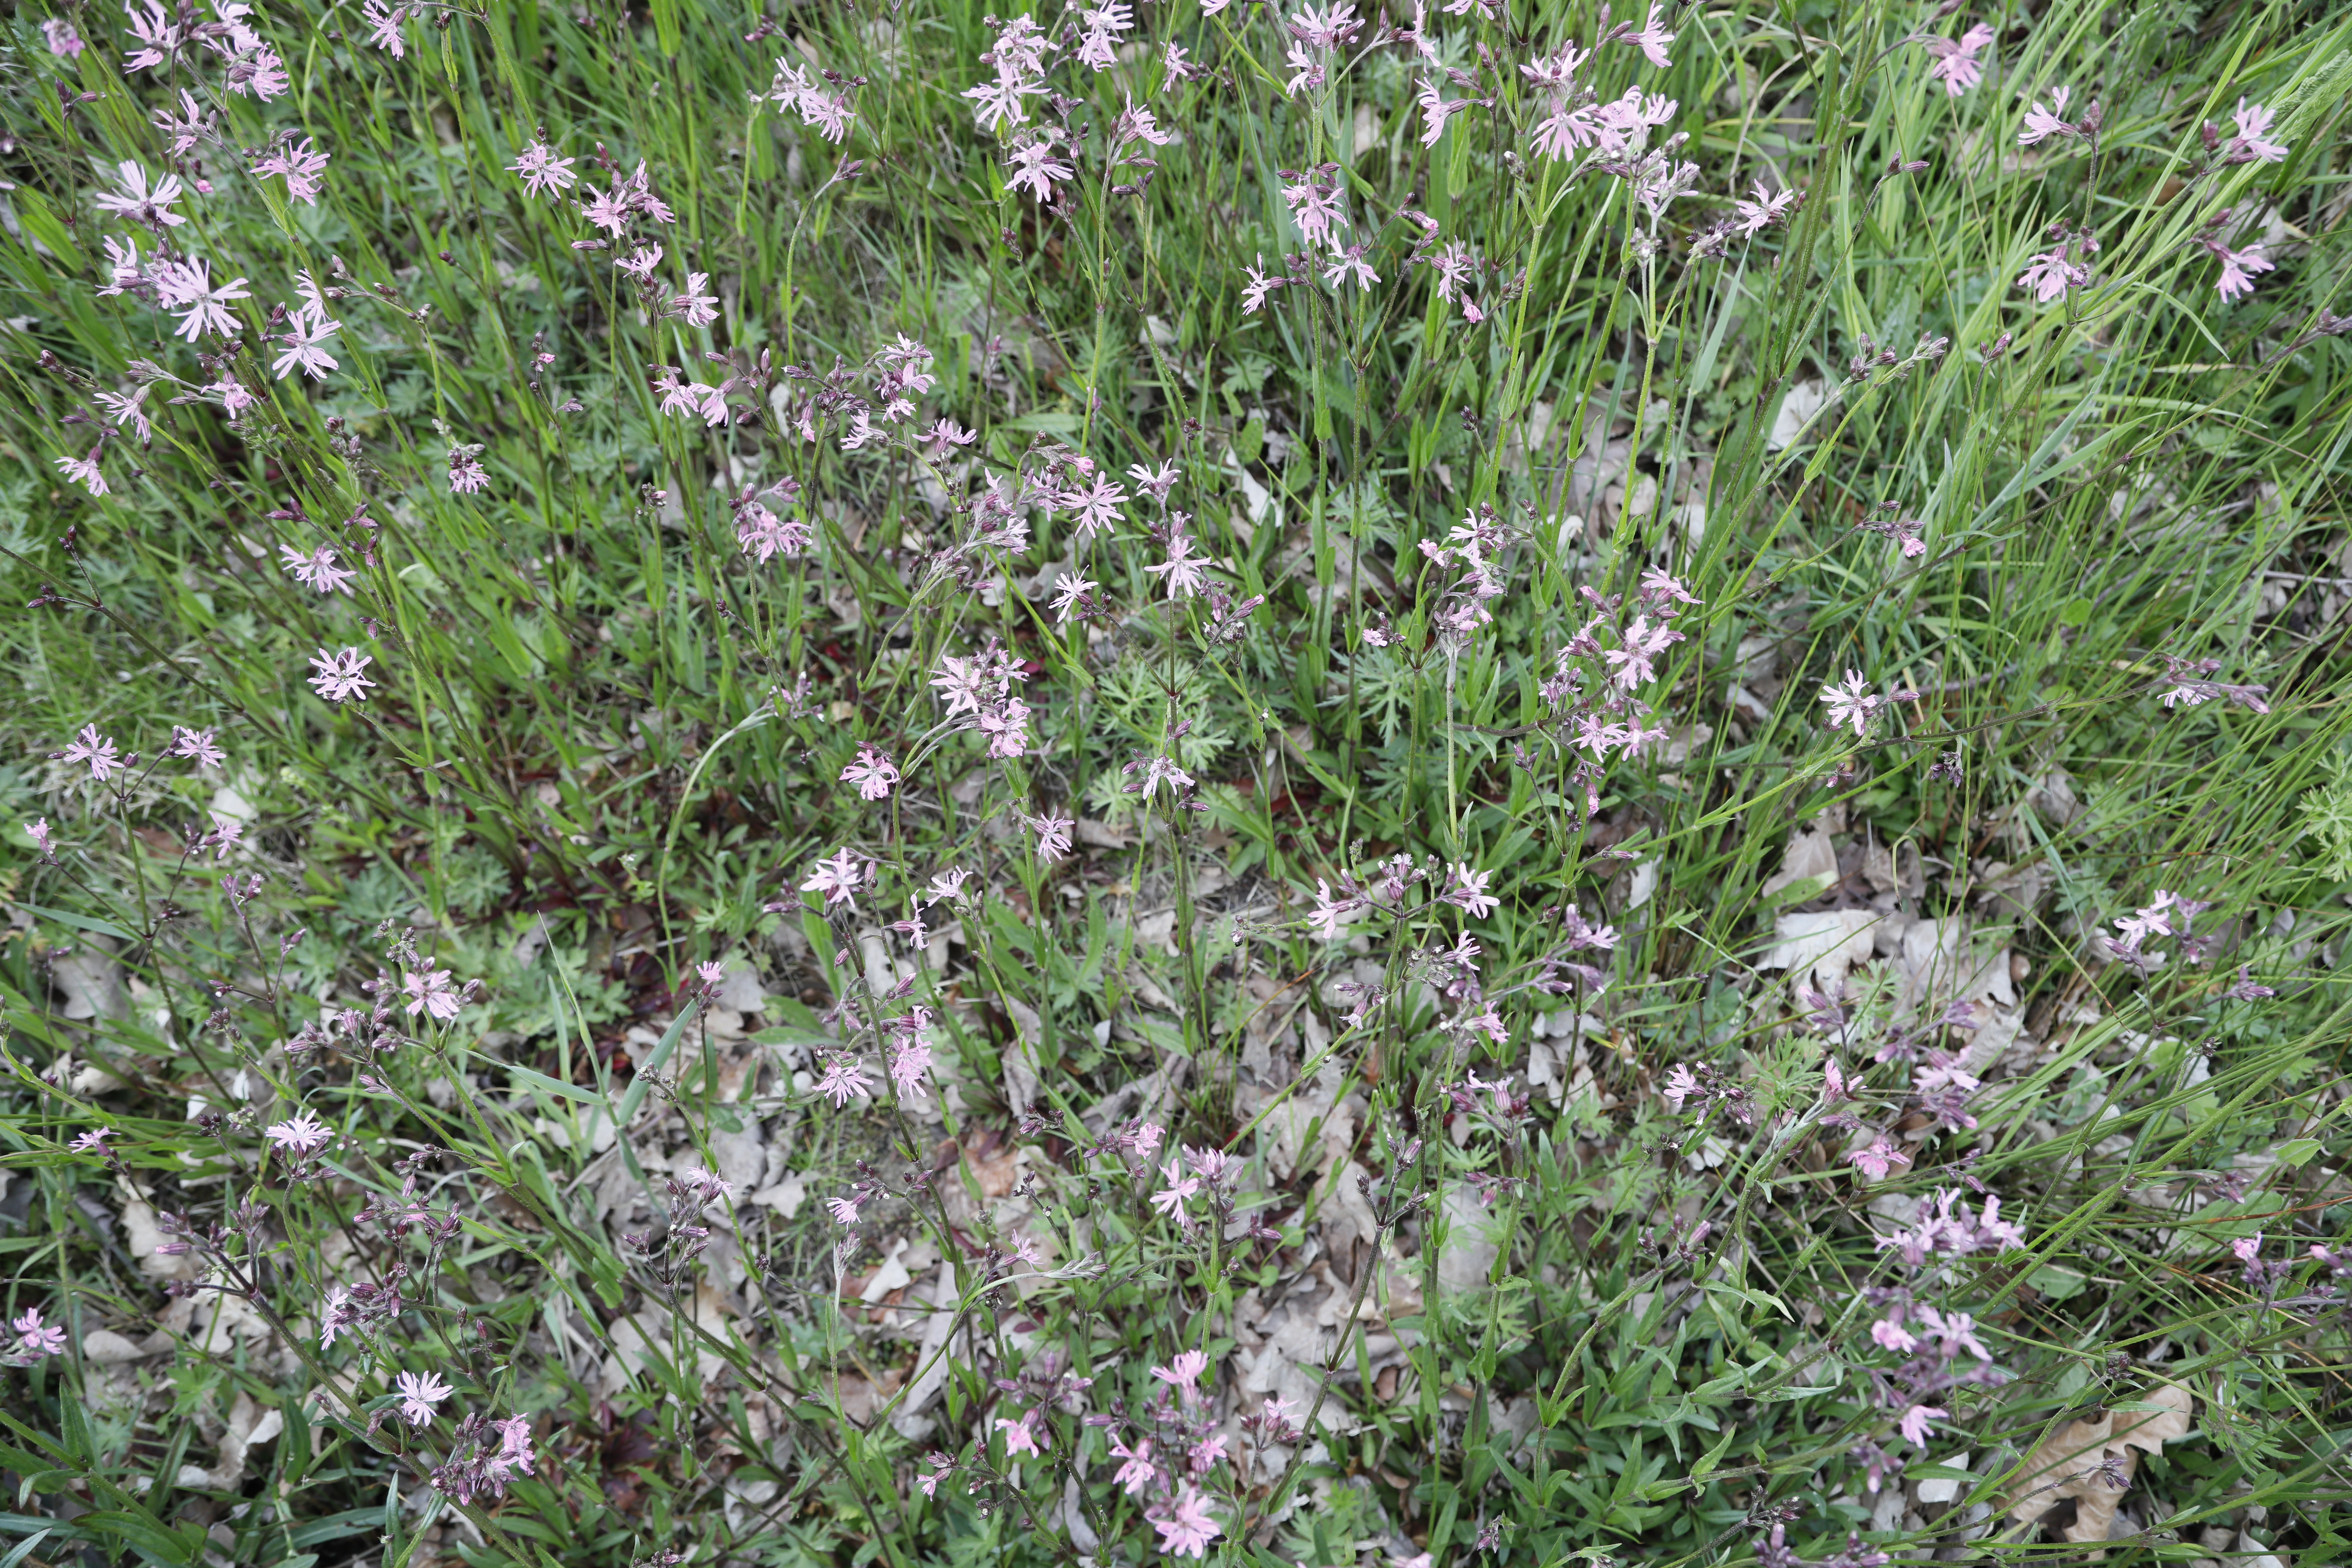
Plant species: Silene flos-cuculi